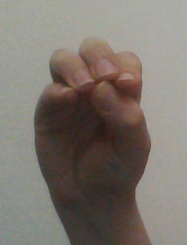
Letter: ha